Katangese Gendarmerie

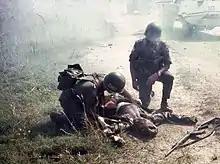

In Kamina, the gendarmes had expected an attack on 30 December, but when one failed to occur they began to drink beer and fire flares at random, possibly to boost morale. Rogue bands of gendarmes subsequently conducted random raids around the city and looted the local bank. They were attacked by Swedish and Ghanaian troops two or three kilometers northeast of Kamina the following day, and defeated. Gendarmerie conducted a disorganised withdrawal to two camps southeast of the locale. The Swedes successfully took several Gendarmerie camps and began working to stabilise the situation. Late that night a company of Indian Rajputana Rifles encountered entrenched gendarmes and mercenaries along Jadotville Road and a gunfight ensued. Two mercenaries captured during the clash revealed that Gendarmerie forces faced confusion and desertions. Overall Indian forces faced unexpectedly light resistance and reached the east bank of the Lufira River on 3 January 1963. Mercenaries withdrew to Jadotville the next day after destroying a bridge over the Lufira. UN forces found a bridge upstream and used rafts and helicopters to cross and neutralise opposition on the far side of the river, occupying Jadotville.